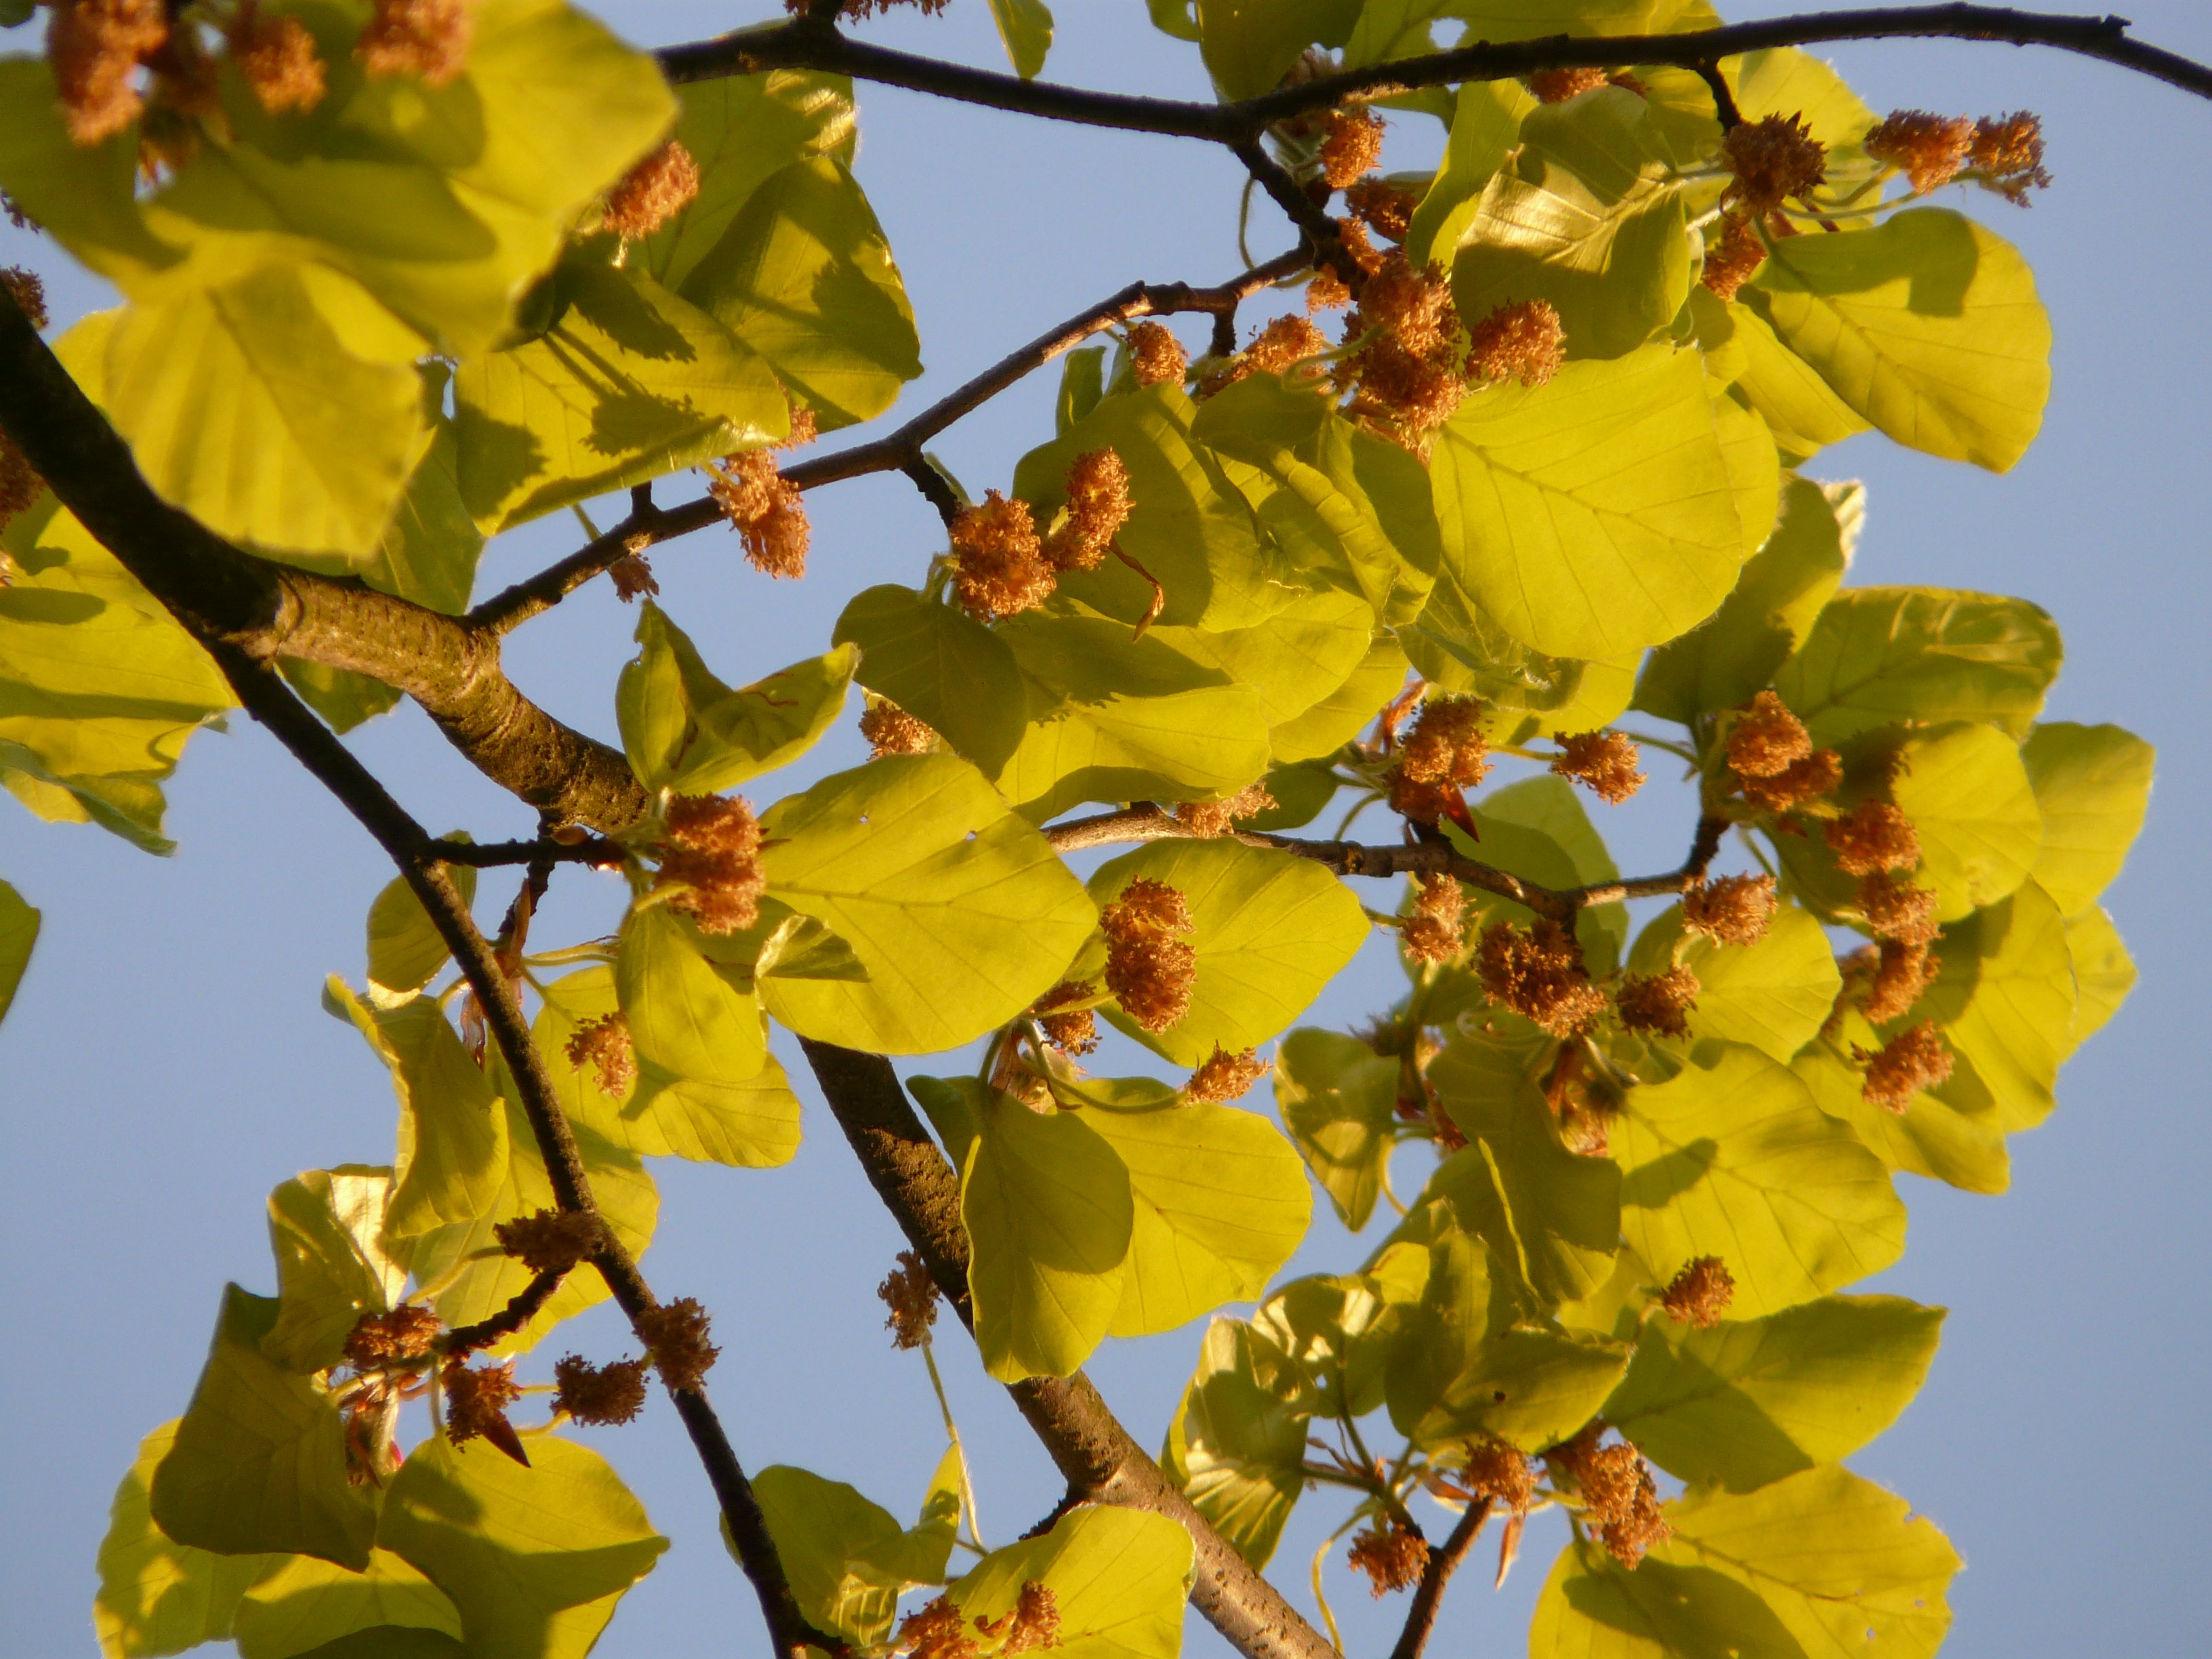
tree, branch, plant, sunlight, leaf, flower, food, produce, autumn, yellow, flora, season, leaves, shrub, deciduous, beech, inflorescence, flowering plant, maidenhair tree, book industry, woody plant, land plant